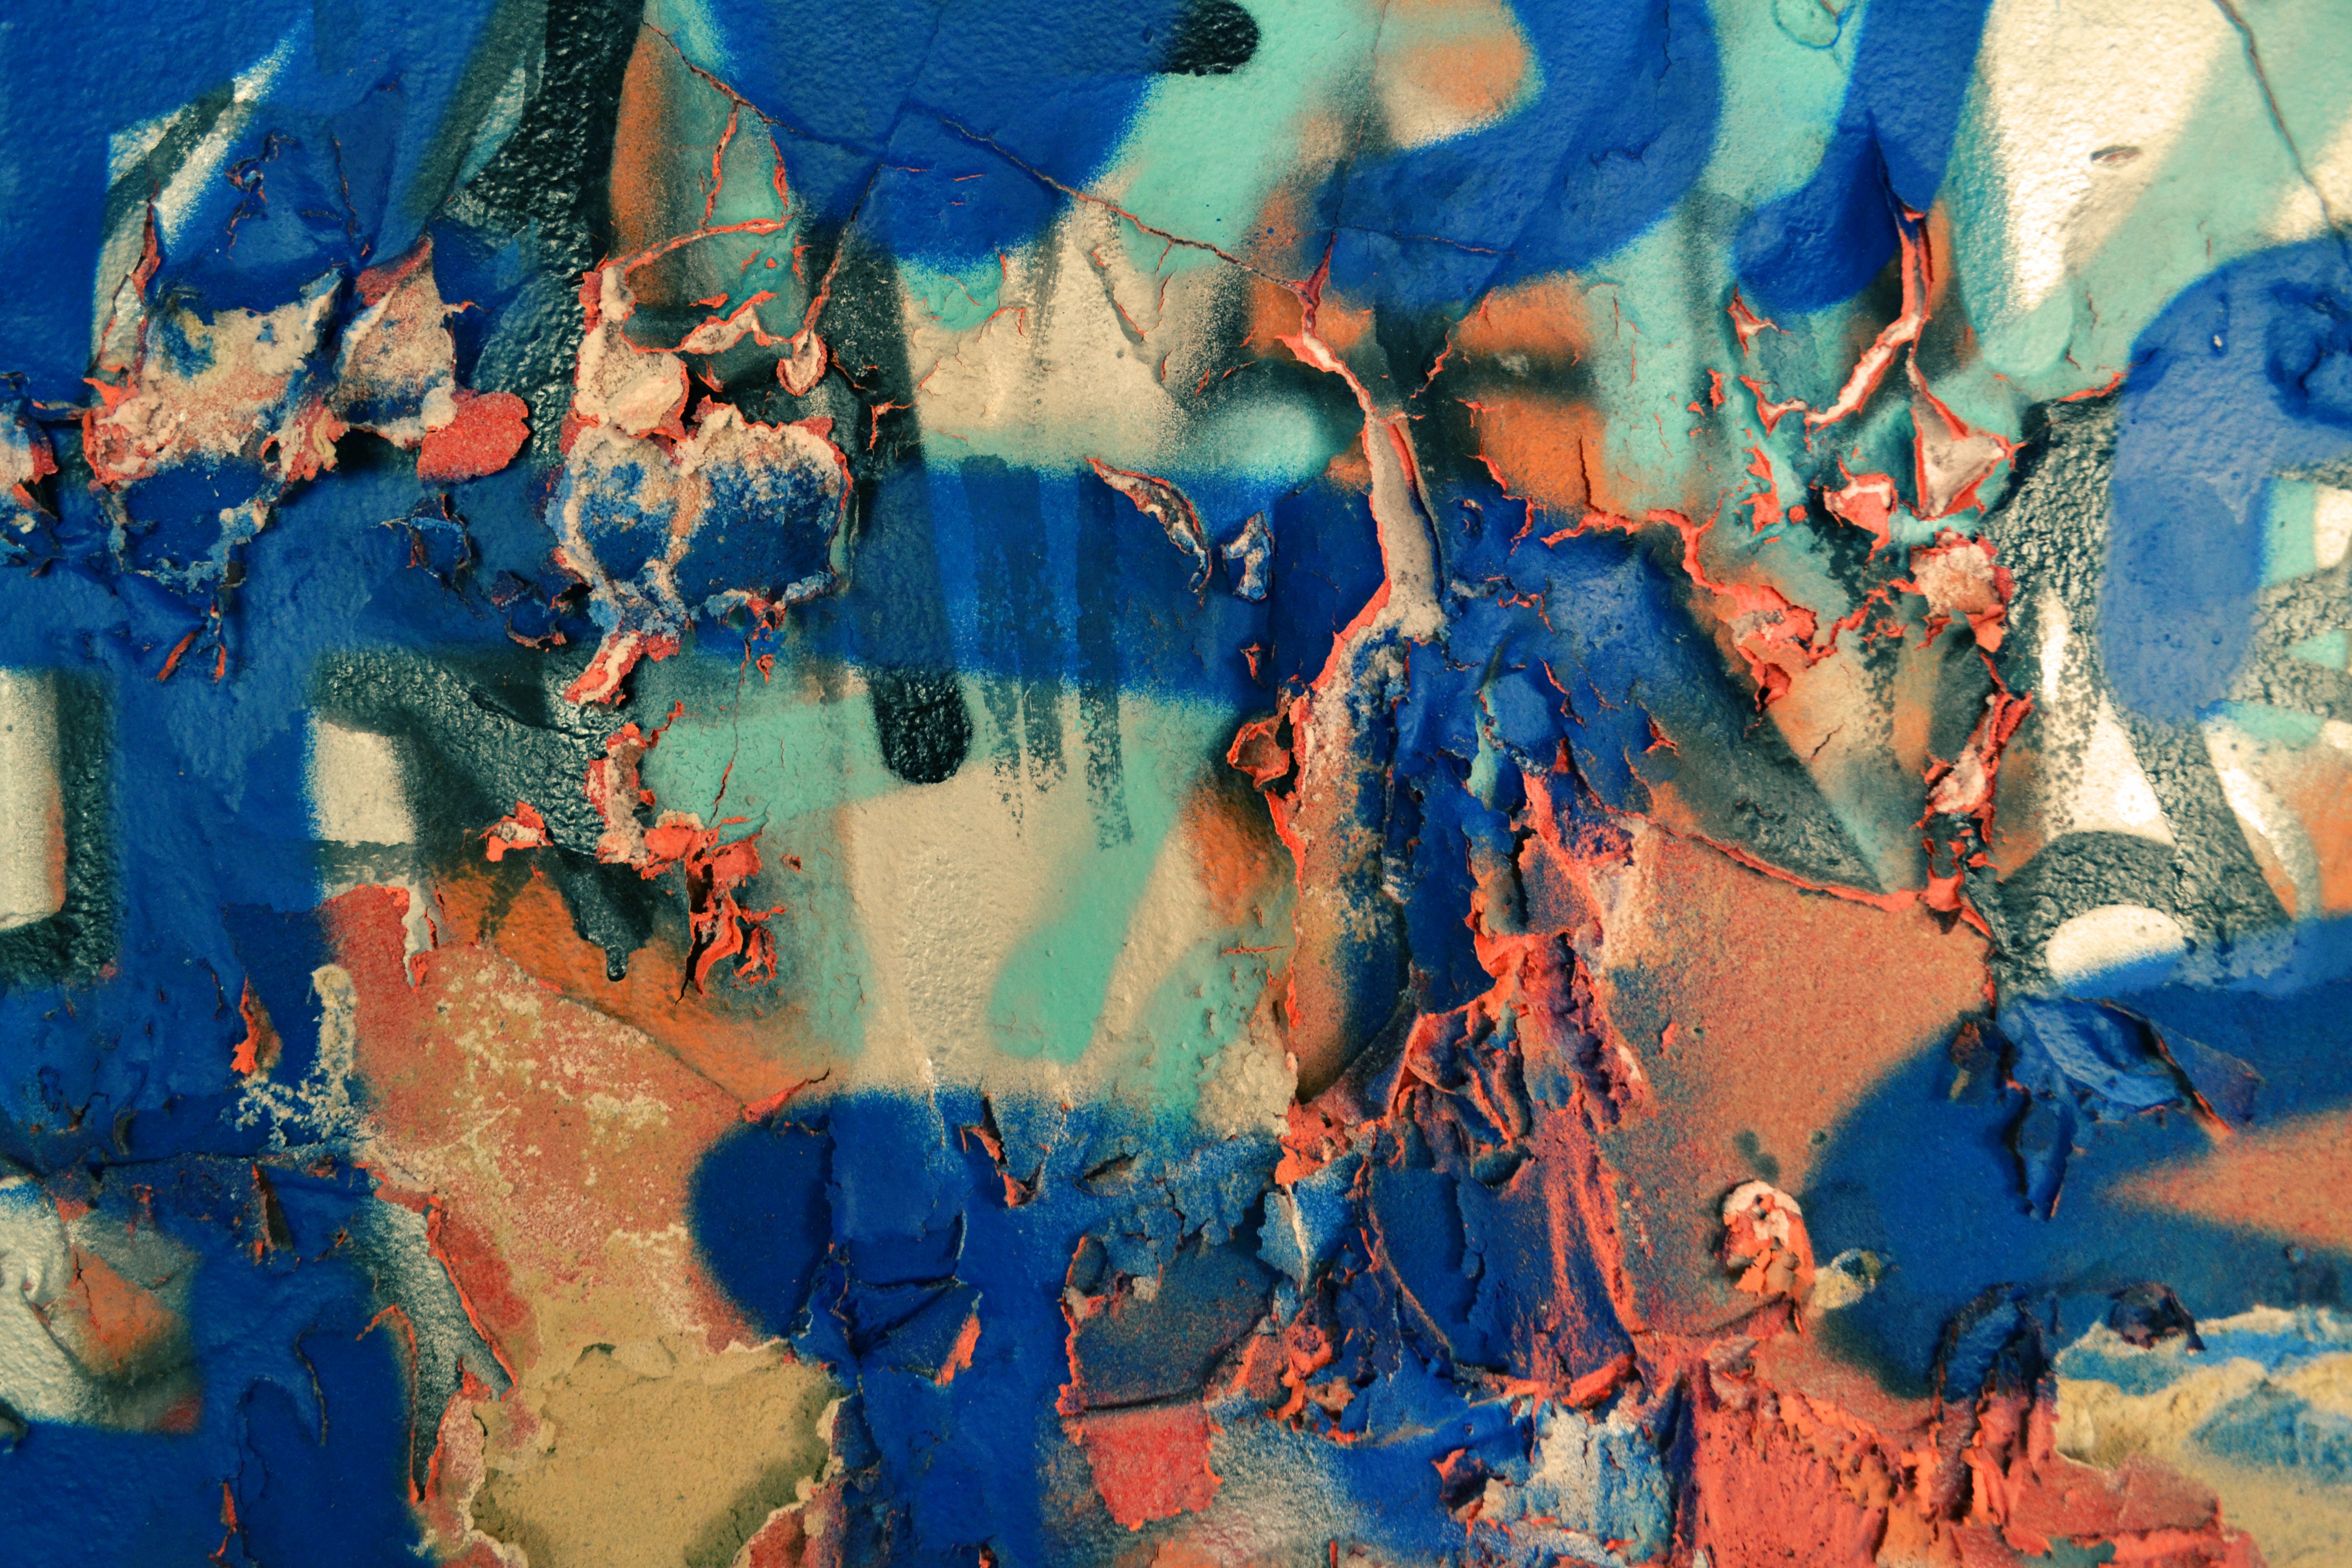
creative, texture, wall, color, paint, blue, graffiti, painting, art, mural, collage, modern art, watercolor paint, impressionist, acrylic paint, child art